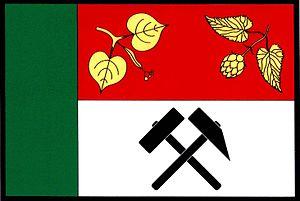
Veliká Ves est une commune du district de Chomutov, dans la région d'Ústí nad Labem, en Tchéquie. Sa population s'élevait à 295 habitants en 2018.